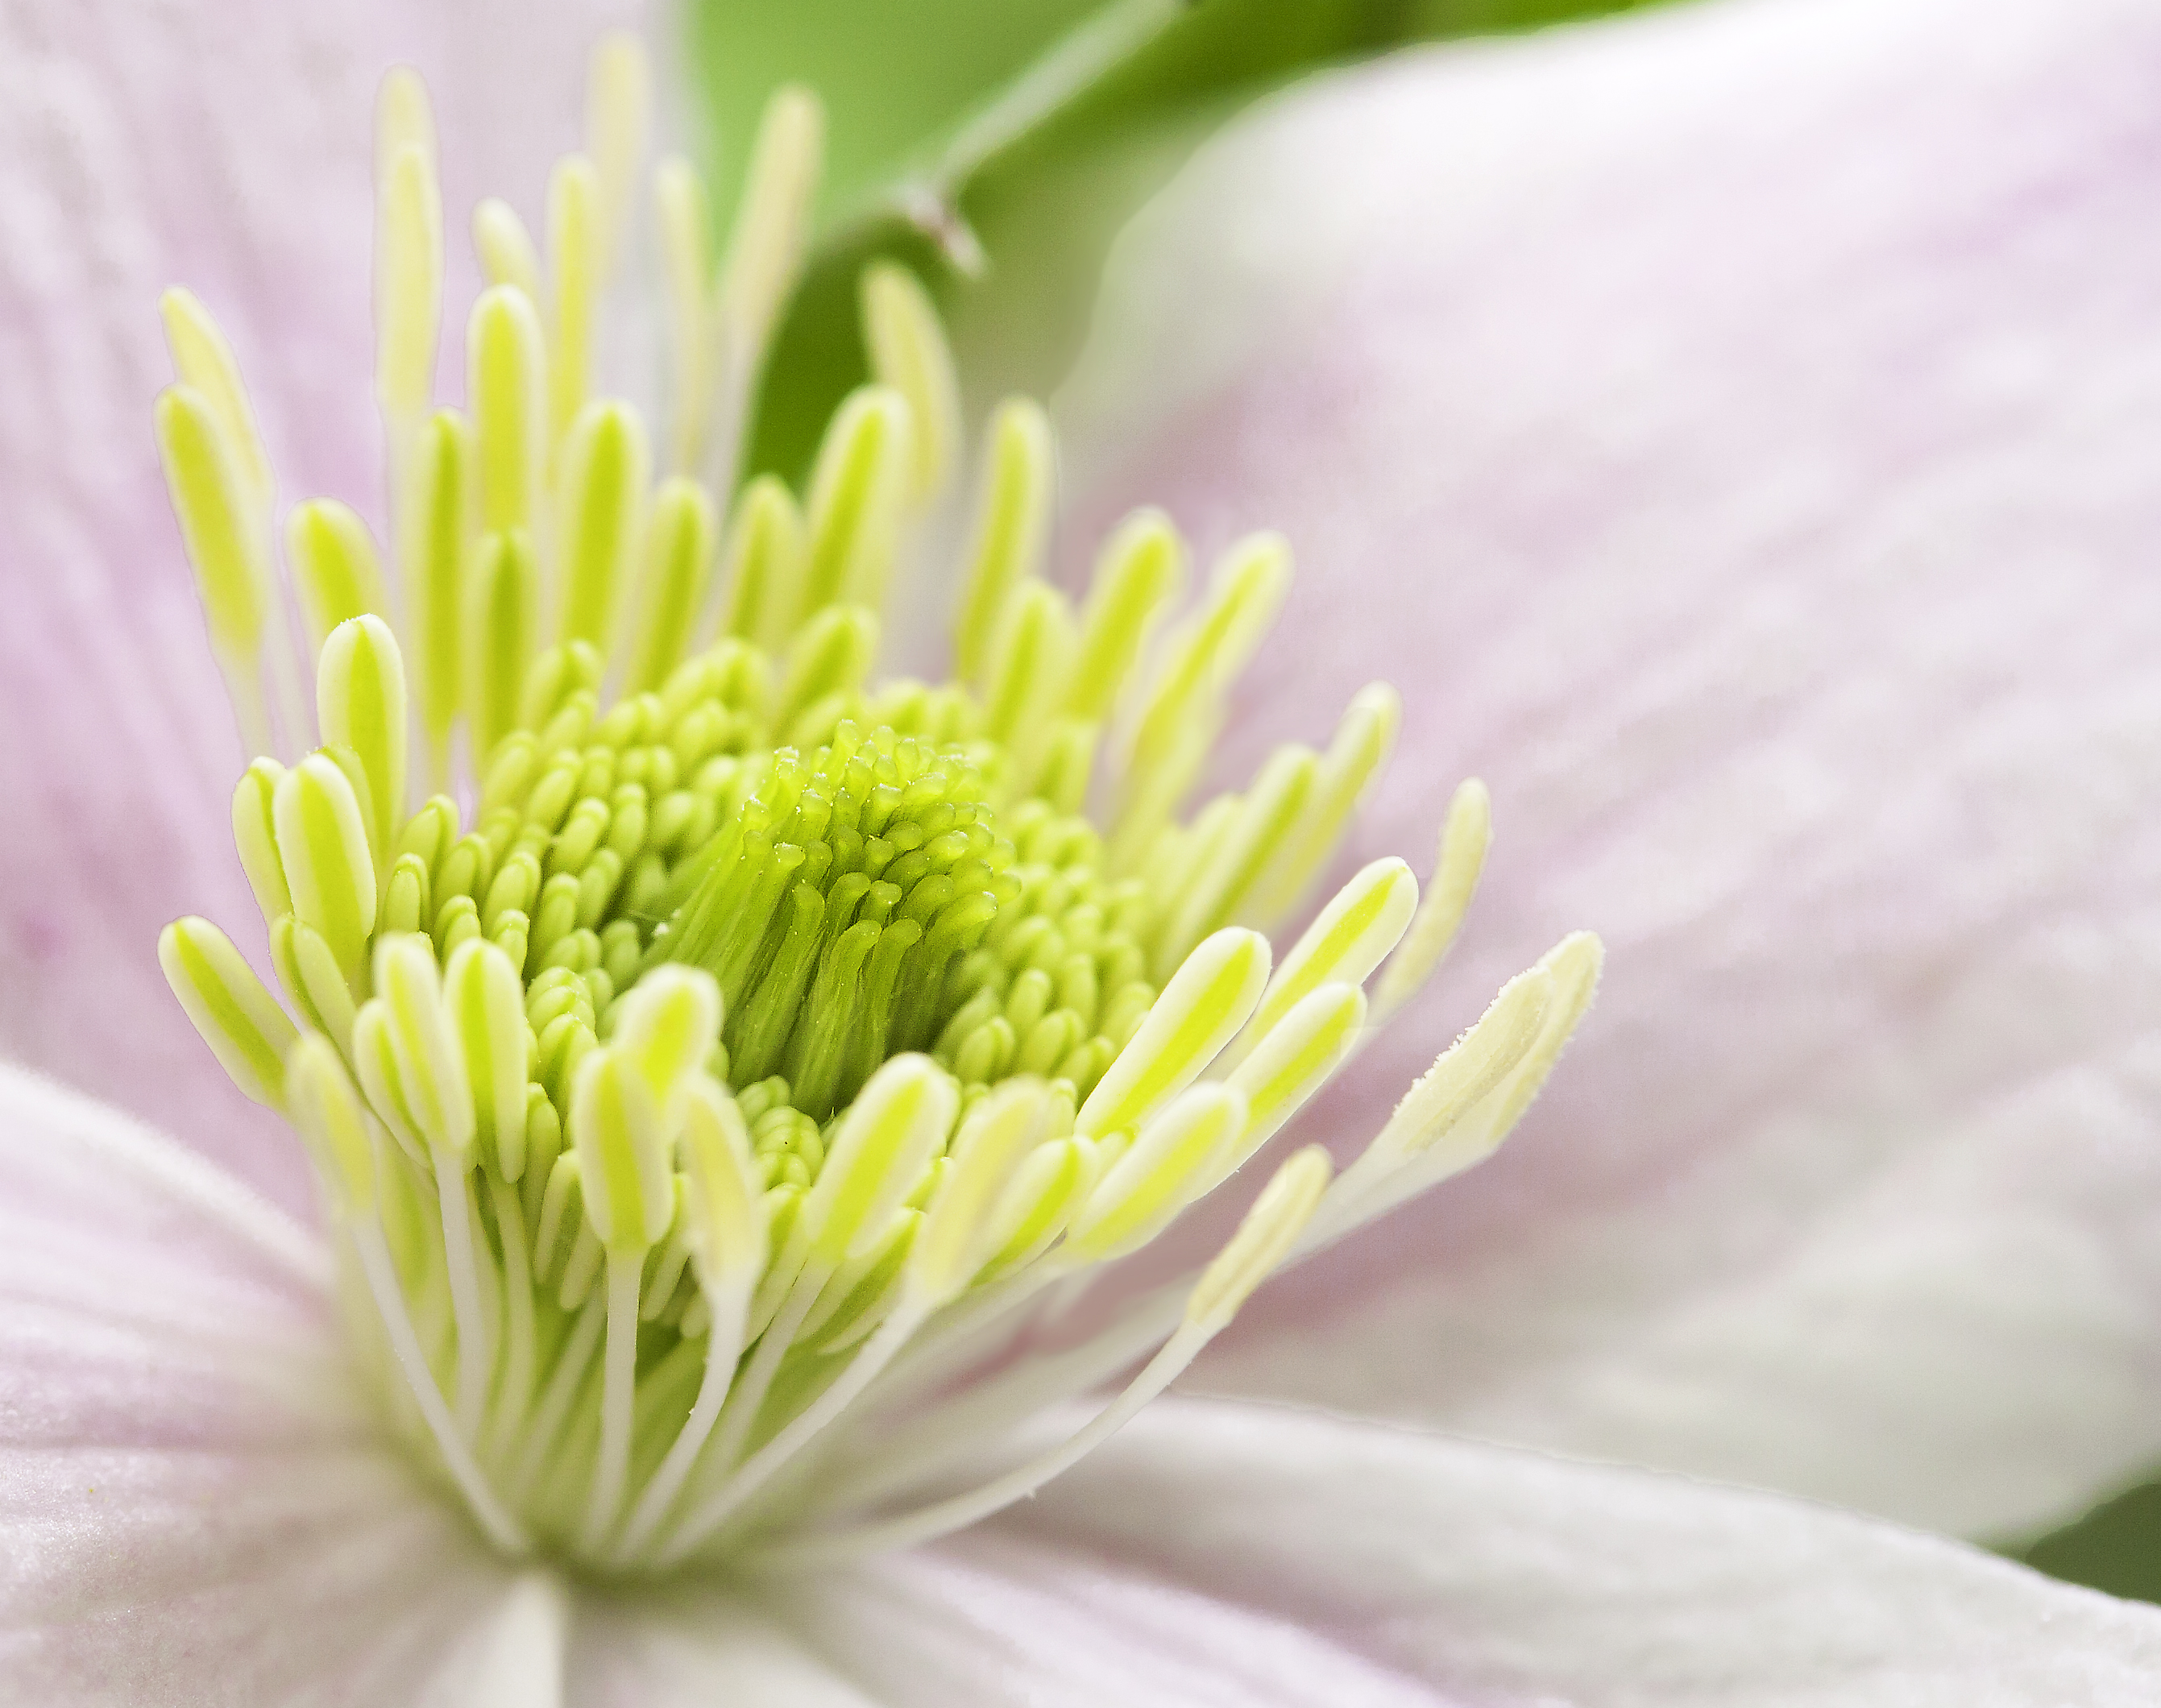
nature, blossom, plant, photography, flower, petal, daisy, pollen, green, macro, backyard, botany, yellow, garden, pink, flora, wildflower, close up, center, clematis, nectar, silveramazingdetails, macro photography, flowering plant, daisy family, plant stem, land plant, chrysanths